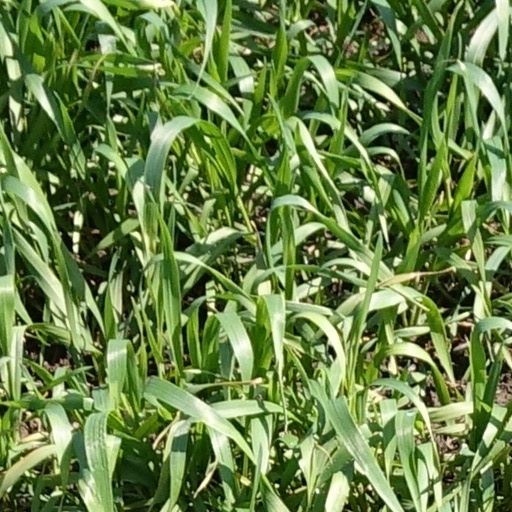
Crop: wheat